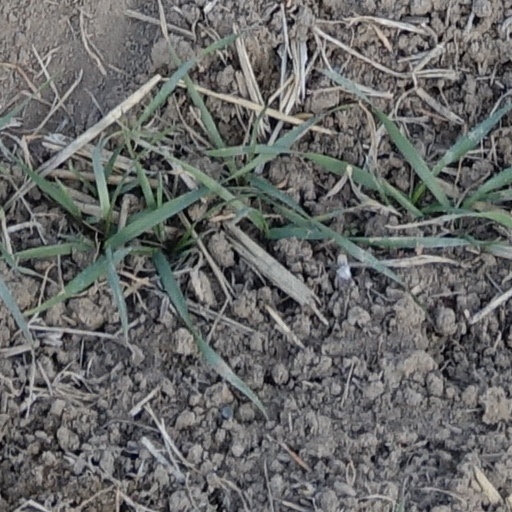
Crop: wheat